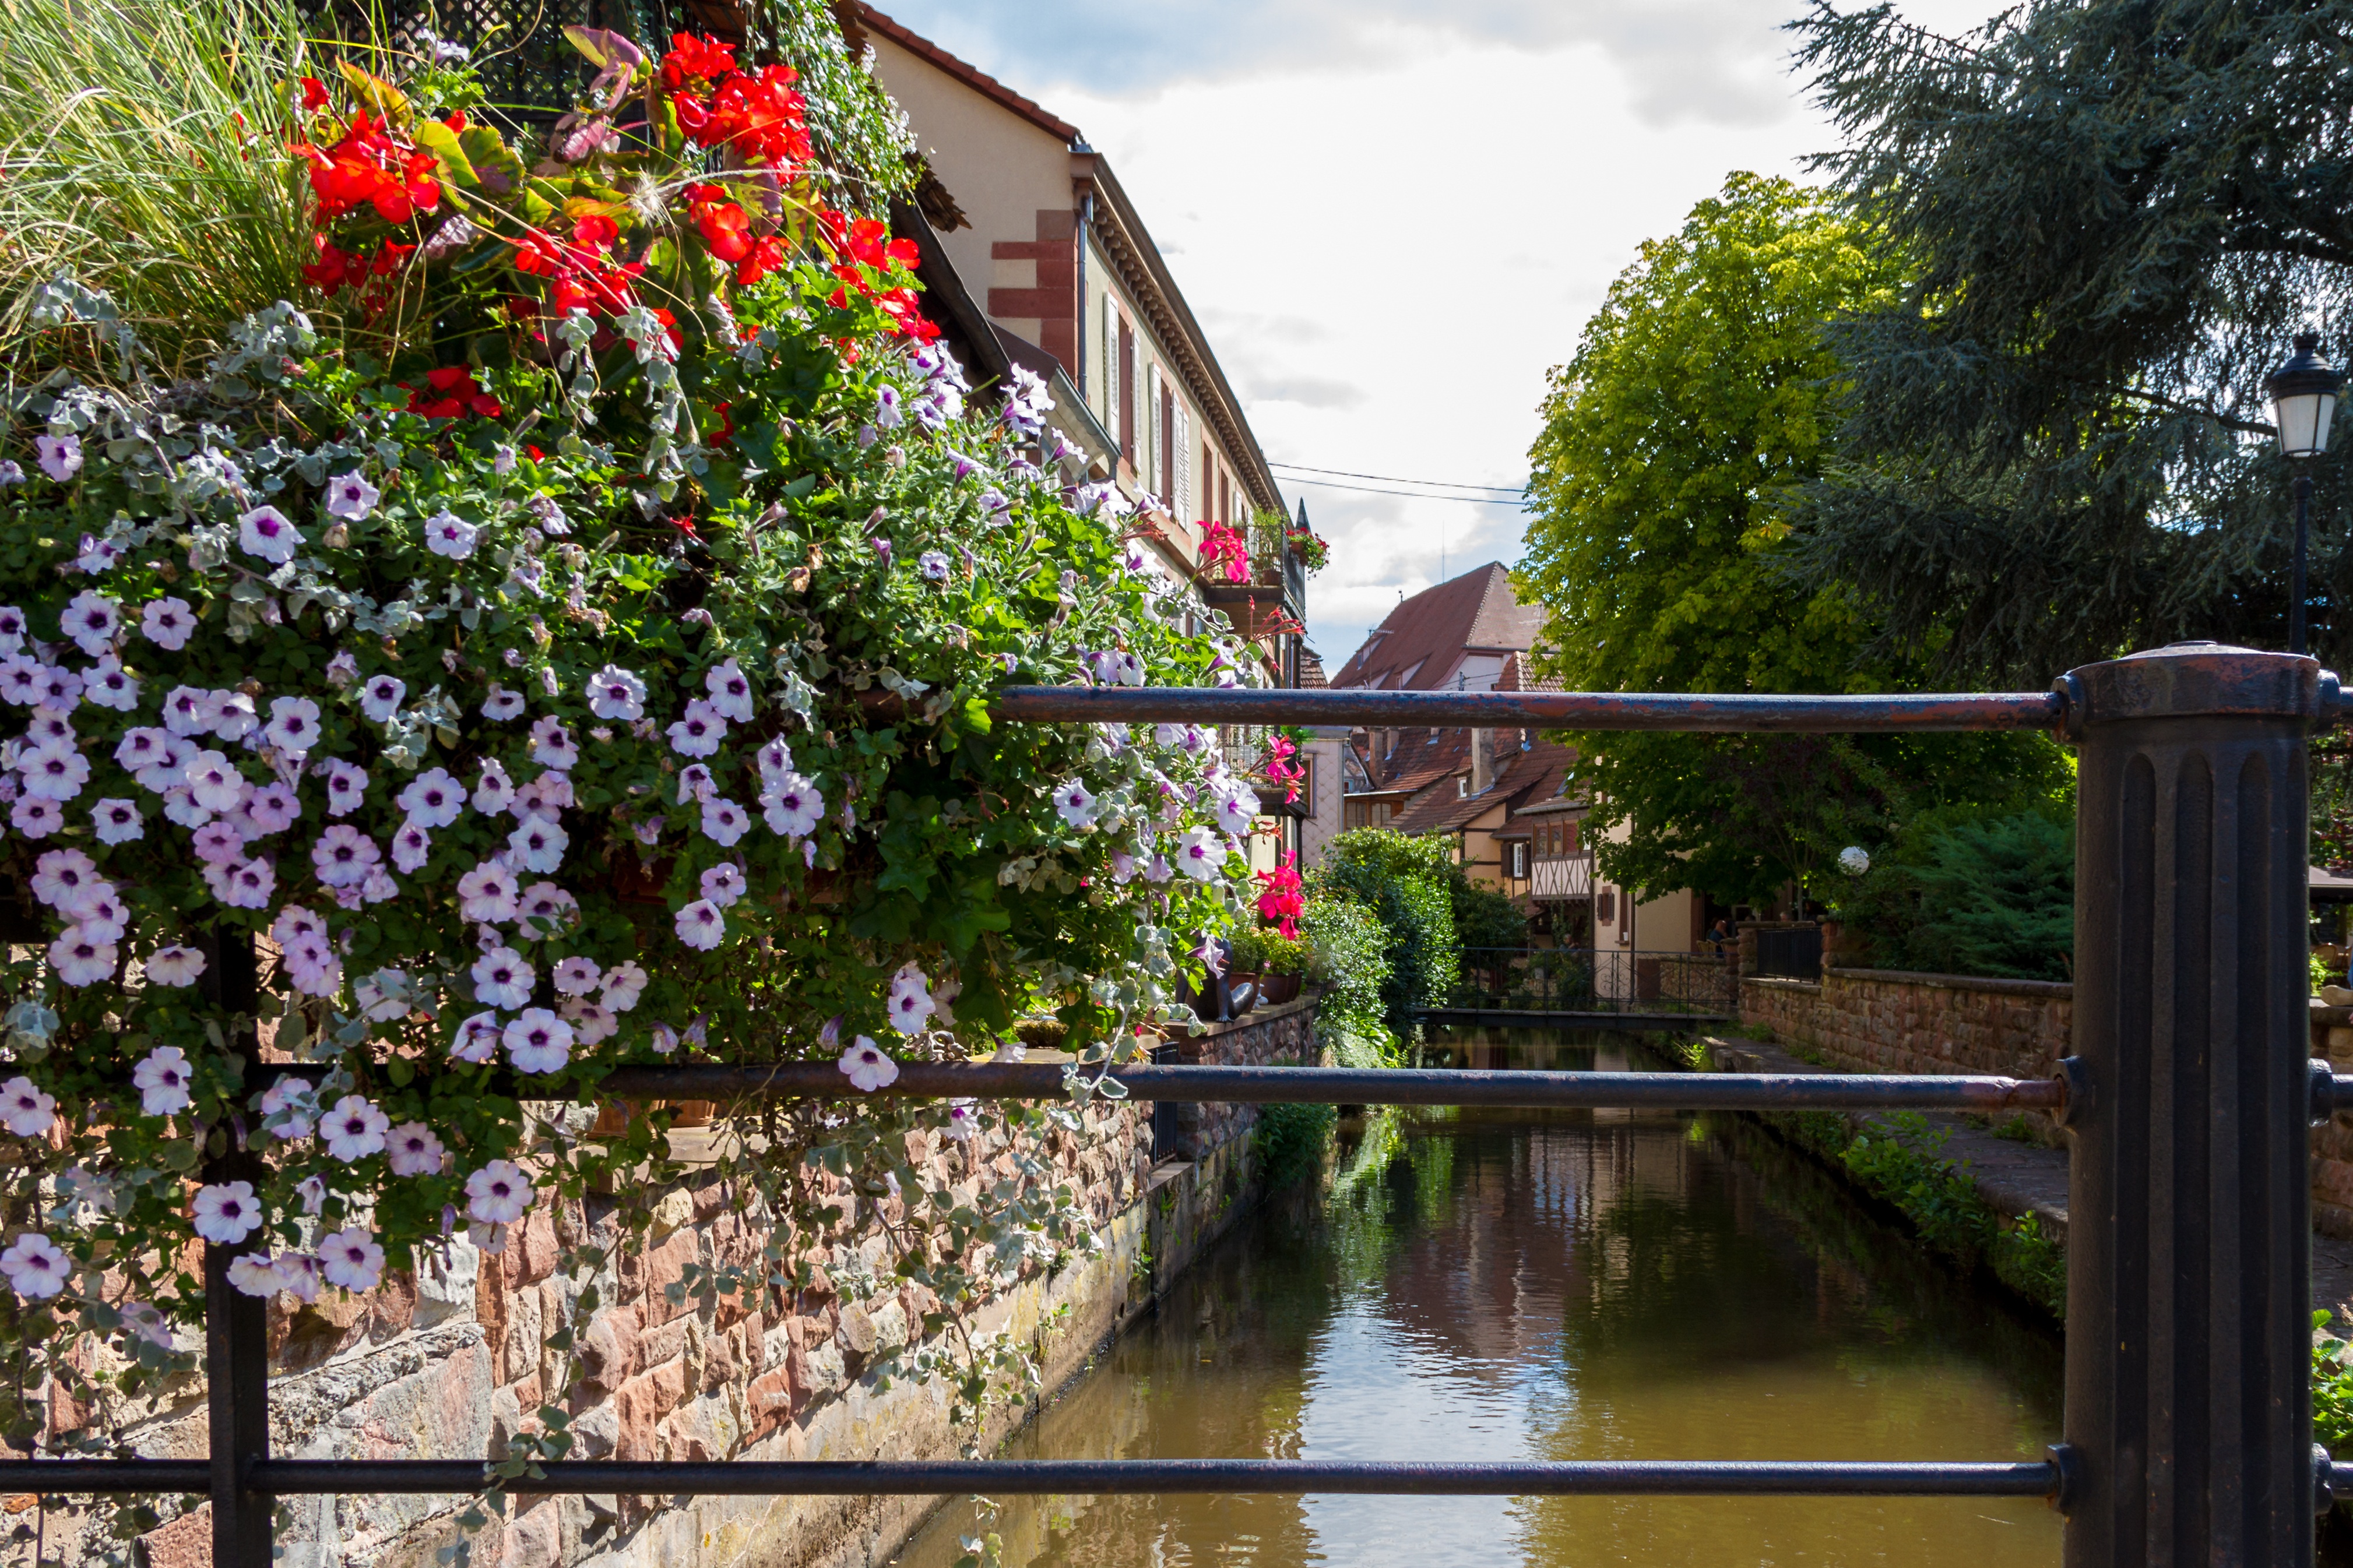
tree, plant, flower, canal, france, autumn, park, botany, garden, tourism, flora, waterway, old town, shrub, channel, botanical garden, yard, wissembourg